Alexey Anselm

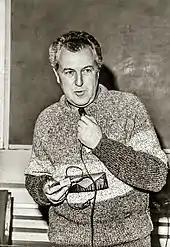

In 1971 the Theory Department of Phystech was transferred to Gatchina, where it joined the . All further scientific activity of A. Anselm developed in this institute. Besides research, since 1974 A. Anselm was also a professor at the Physics Department of the Leningrad State University where he was teaching graduate courses.